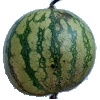
Label: Watermelon 1